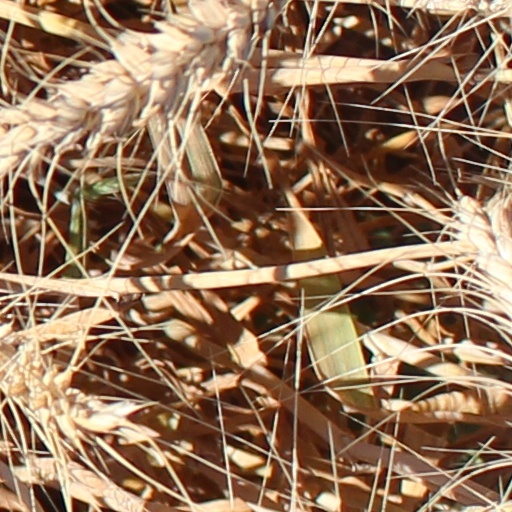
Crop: wheat